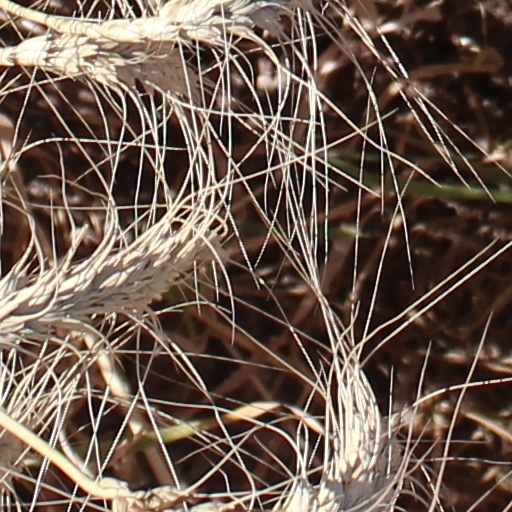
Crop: wheat